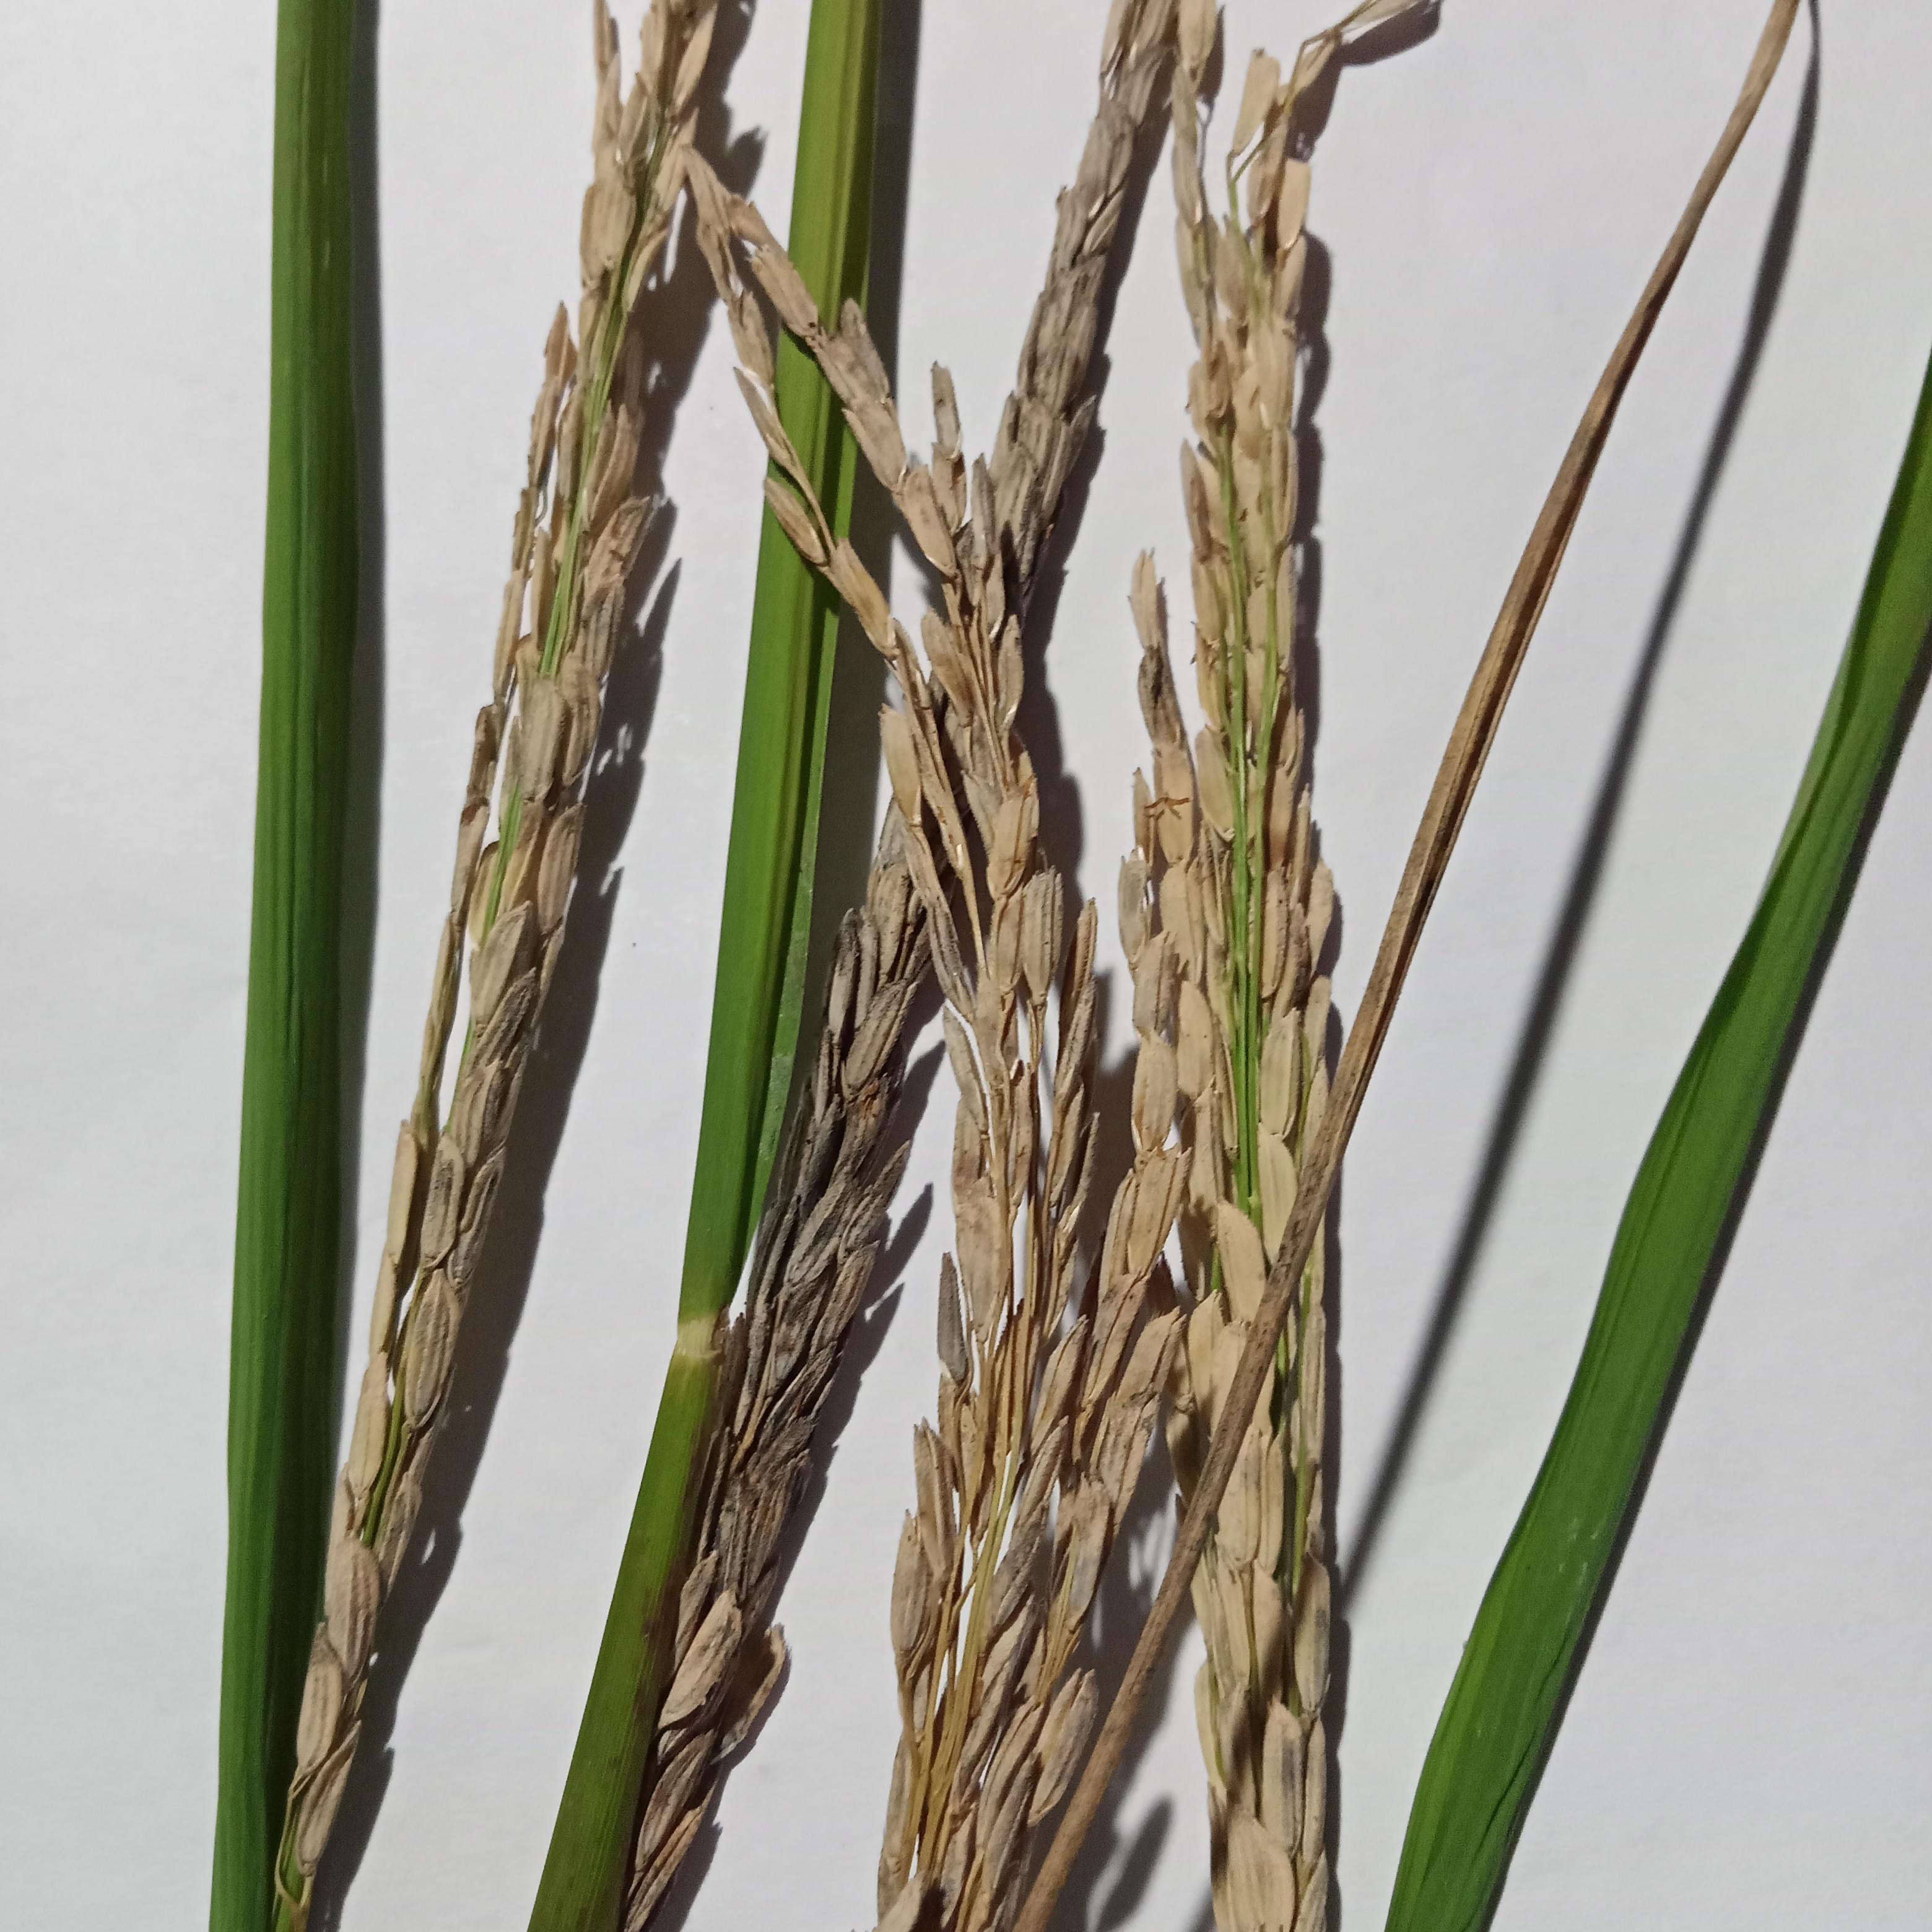
Label: Rice___Neck_Blast